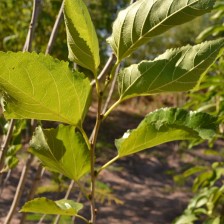
Variety: ChiangMaiBuriram60